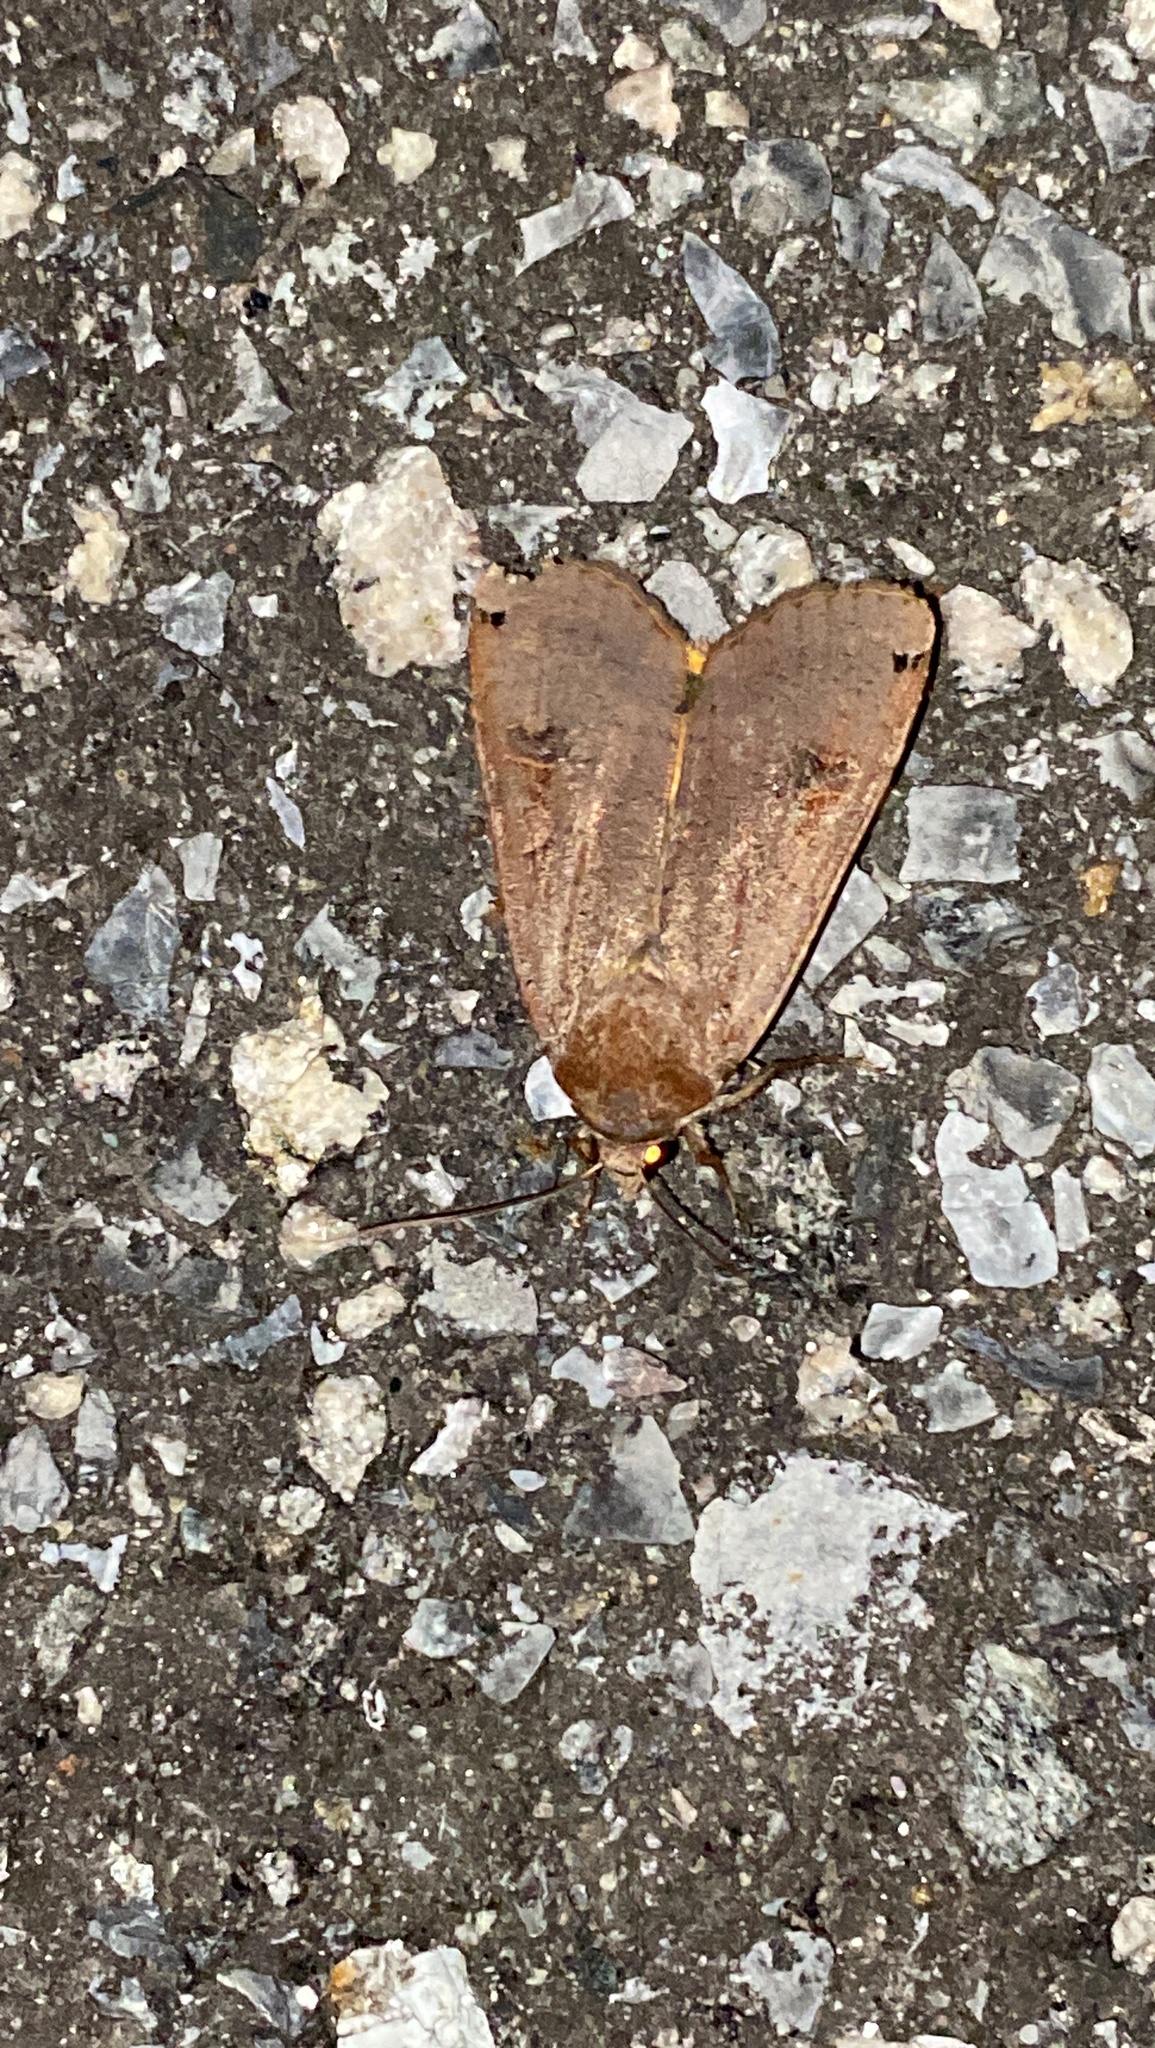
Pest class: cutworms